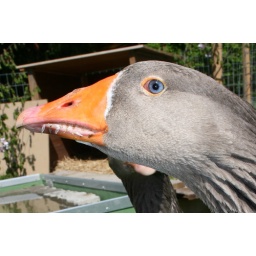
Blue eyes ... Baby's got blue eyes. Like a clear blue sky. Watching over me